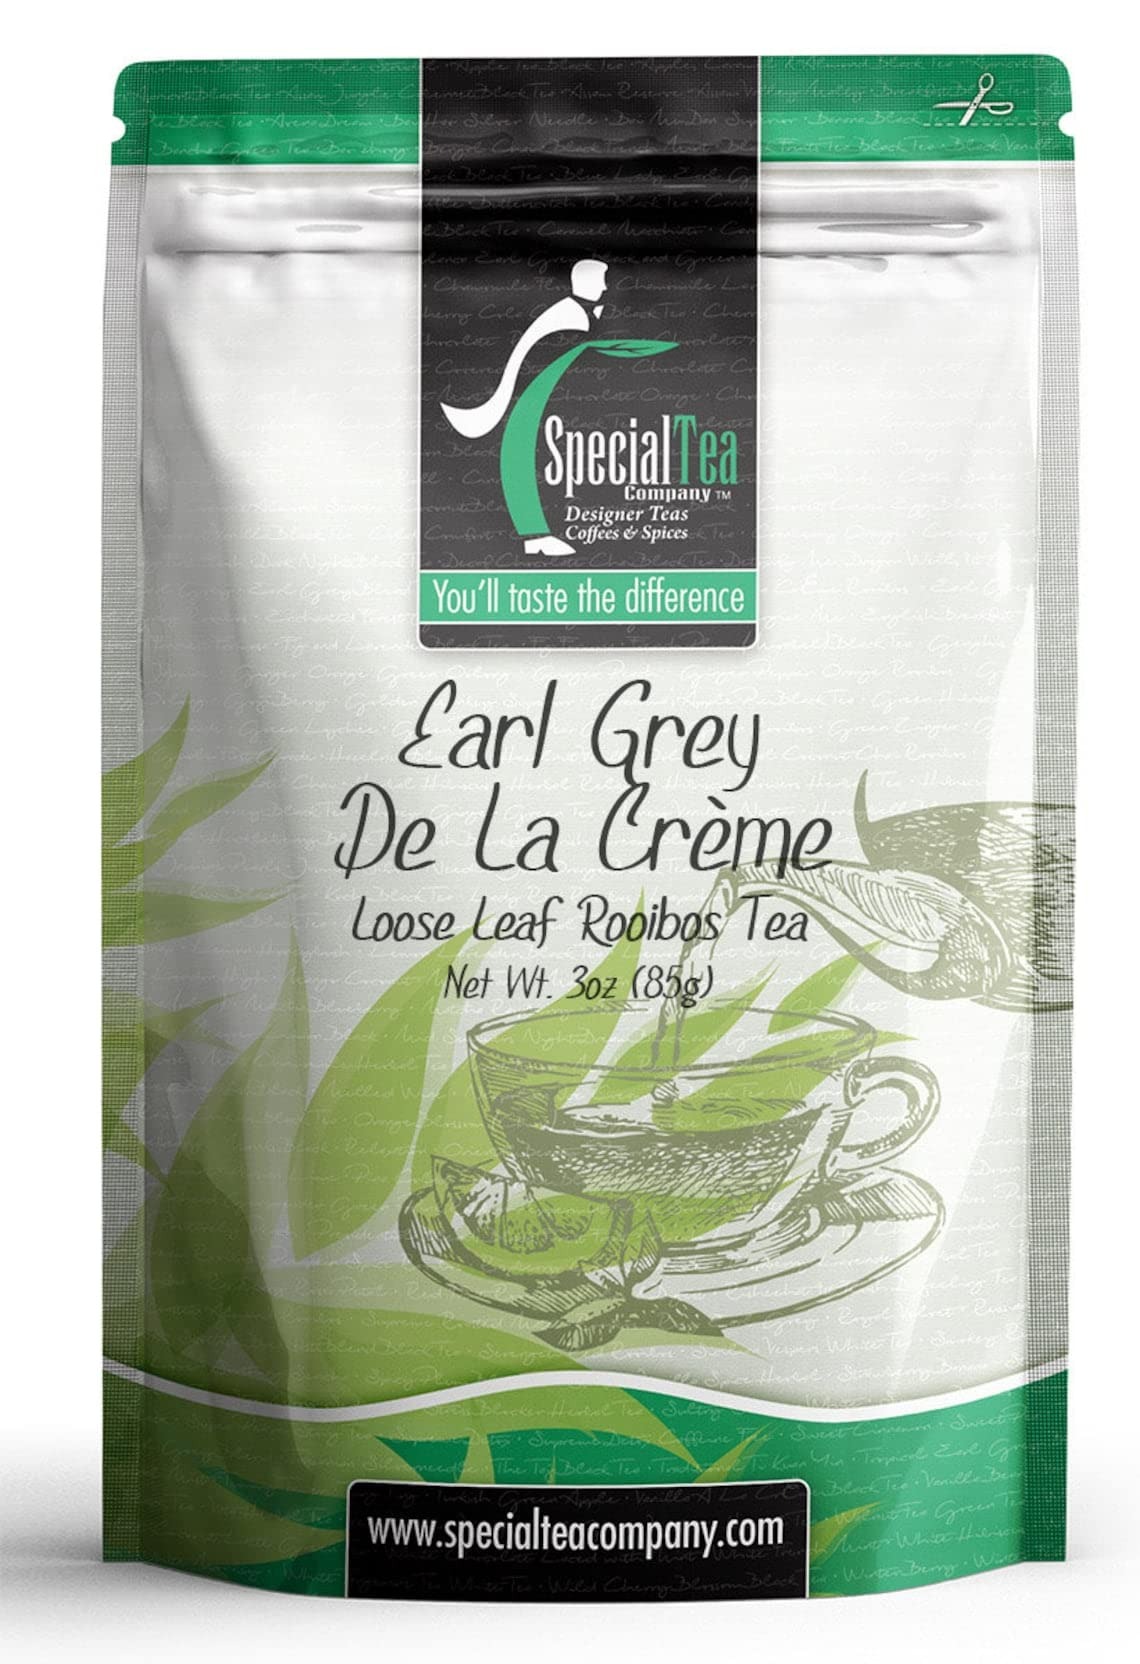
Item Name: Special Tea Earl Grey De La Creme Loose Leaf Rooibos, 3 Ounce
Bullet Point 1: ROOIBOS TEA: Rooibos is a caffeine free alternative tea which offers similar health benefits to tea without the caffeine. Rooibos teas come from the Cedarburg area of the Western Cape of South Africa.
Bullet Point 2: EARTHY FLAVOR: Green Rooibos has an earthly fresh character similar to pan fired green teas. Red rooibos has a robust mineral earthy body similar to black tea. Honeybush has as smooth sweet honey like character similar to a dark oolong.
Bullet Point 3: CAFFEINE LEVEL: Rooibos tea does not contain caffeine and has low tannin levels compared to black tea or green tea. Rooibos contains is packed full of polyphenols similar to tea.
Bullet Point 4: REAL LOOSE LEAF TEA: Loose leaf tea is a healthier purer way to drink tea. Our 1 oz. sample brews about 10 cups of tea.
Bullet Point 5: REAL LOOSE LEAF TEA IN BAGS: Loose leaf tea is a healthier purer way to drink tea, we gently breakup our loose leaf teas for use in eco-friendly tea bags to help retain full flavor.
Bullet Point 6: PREMIUM LOOSE LEAF TEA: Premium tea leaves have all their essential oils intact, so the flavor, quality and health benefits are maintained. Individually hand packed in the USA in a resealable pouch to retain freshness.
Product Description: <p>South African Rooibos, cornflowers with vanilla and bergamot flavor.</p> <p>Loose Leaf Brewing Instructions: Start with cold water and bring water to a boil. Add tea leaves, one heaping teaspoon per cup of water. For iced tea, add one level tablespoon. Pour hot water over leaves and steep 3-6 minutes. Remove or strain tea and enjoy!</p> <p>Ingredients: Rooibos, Cornflowers, Natural and Artificial Bergamot Flavor.</p>
Value: 3.0
Unit: Ounce

Price: 12.83